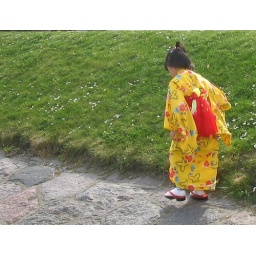
Little girl in a yellow kimono (2)